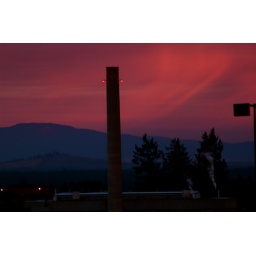
sunset in the east sky looking toward the steam plant at ewu